Richard Alfred Tills

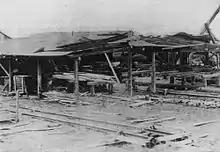
Cyclone damage to Till's Sawmills, 1906

Richard Tills was a founding member of the Cairns Artillery Volunteer Corps on 8 February 1886, which was formed in response to the Russian scare of 1883—the Russians had moved into the Pacific, Germany and had annexed the northern part of New Guinea, concerning the Queensland colonial government. It forced the government to consider the idea of colonial defence and voluntary defence organizations. The Volunteer Corp was initially formed under a Volunteer Act and later the Defence Act. It was initially composed of 30 men and three officers. Tills quickly rose from the rank of sergeant, to lieutenant in 1886, to captain in 1891. He was commanding officer of the corps from 1886. Richard's son, Alfred fought in the First and Second World Wars . The Cairns Post provided reports about Alfred's time in WWI, publishing letters he sent his father from Belgium in their section The Soldiers' Postbag, as well as announcements of him being wounded in 1917, and 1918. Richard's nephew, John Alfred Tills also served in the First World War— he was killed in action at the age of 21.